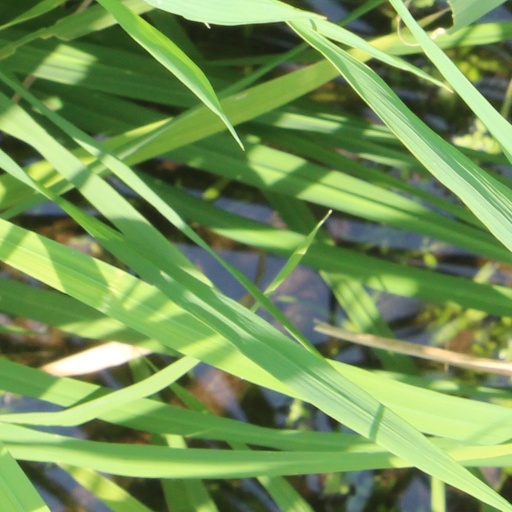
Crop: rice